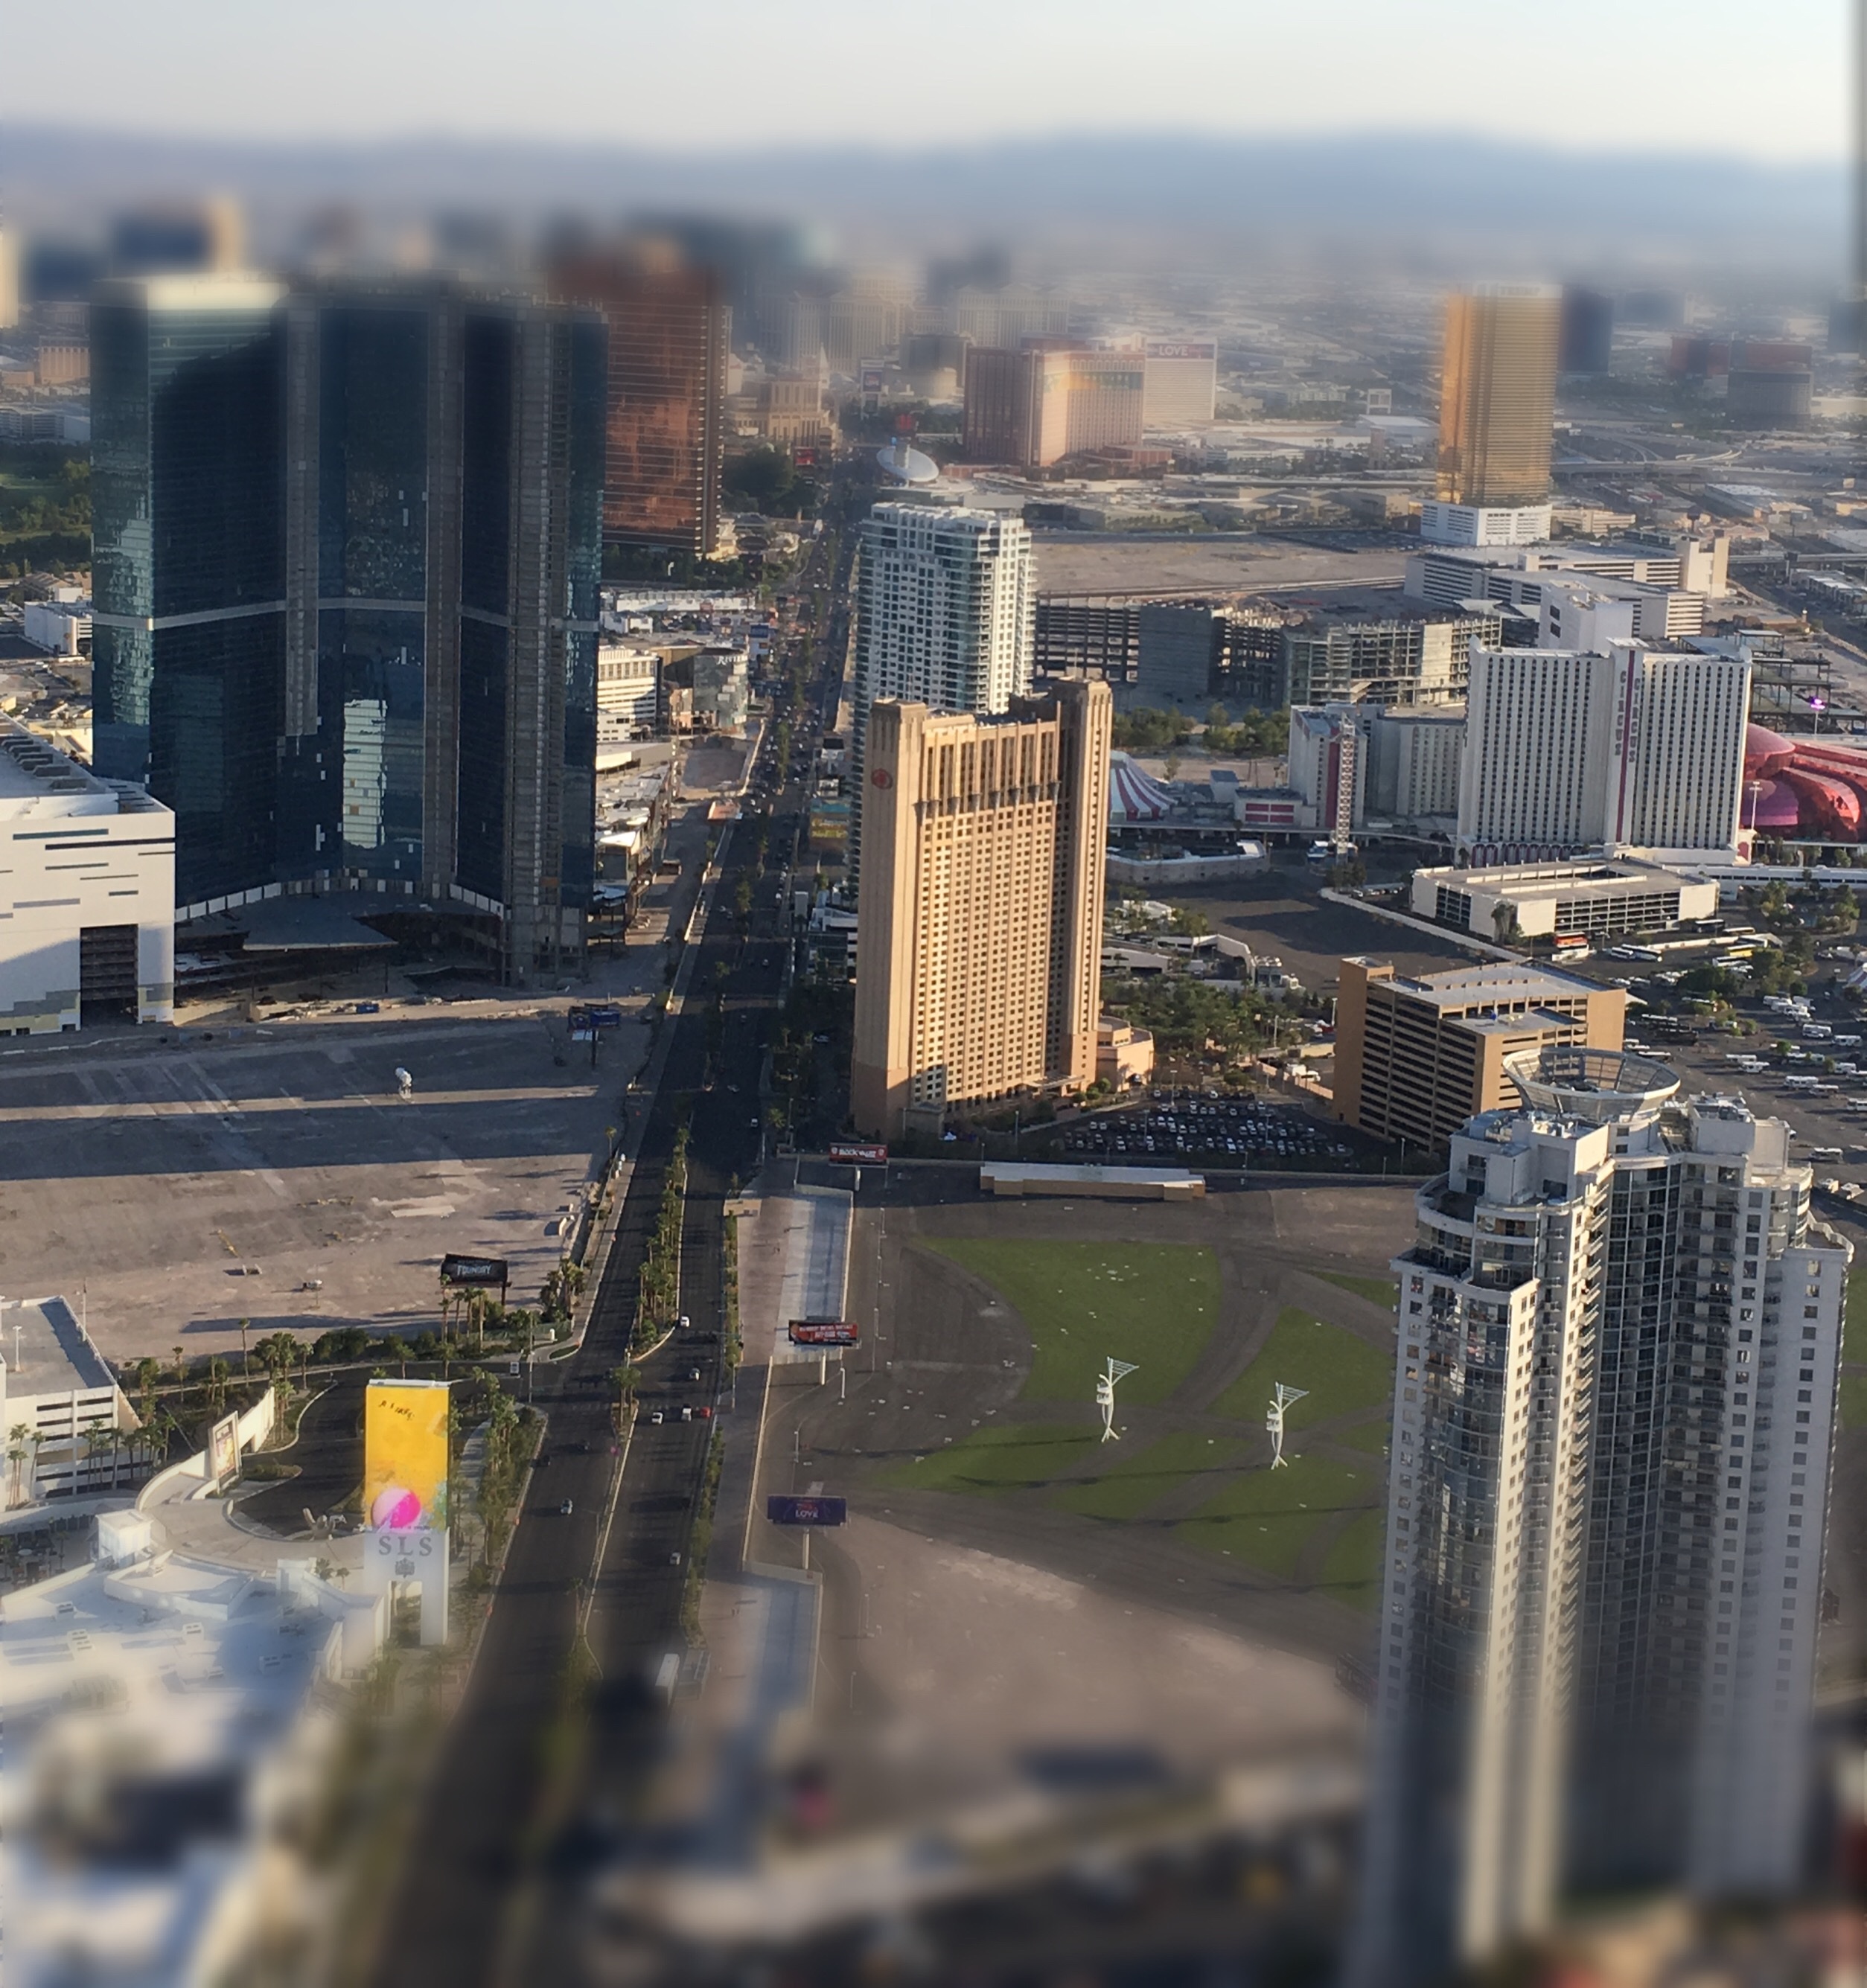
skyline, city, skyscraper, cityscape, downtown, reflection, landmark, tower block, metropolis, aerial photography, urban area, human settlement, metropolitan area